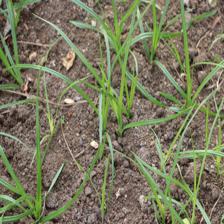
Label: Grass